Nikephoros II Phokas

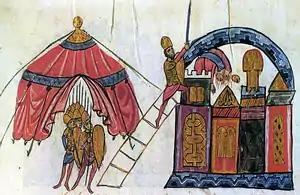
The army under Michael Bourtzes laying siege to Antioch.

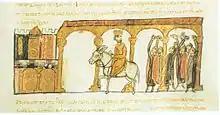
The Byzantine army mutinies against Nikephoros.

Nikephoros' popularity was largely based on his conquests. Due to the resources he allocated to his army, Nikephoros was compelled to exercise a rigid economic policy in other departments. He retrenched court largess and curtailed the immunities of the clergy, and while he had an ascetic disposition, he forbade the foundation of new monasteries. By his heavy imposts and the debasement of the Byzantine currency, along with the enforcement and implementation of taxes across the centralized regions of the empire, he forfeited his popularity with the people and gave rise to riots.